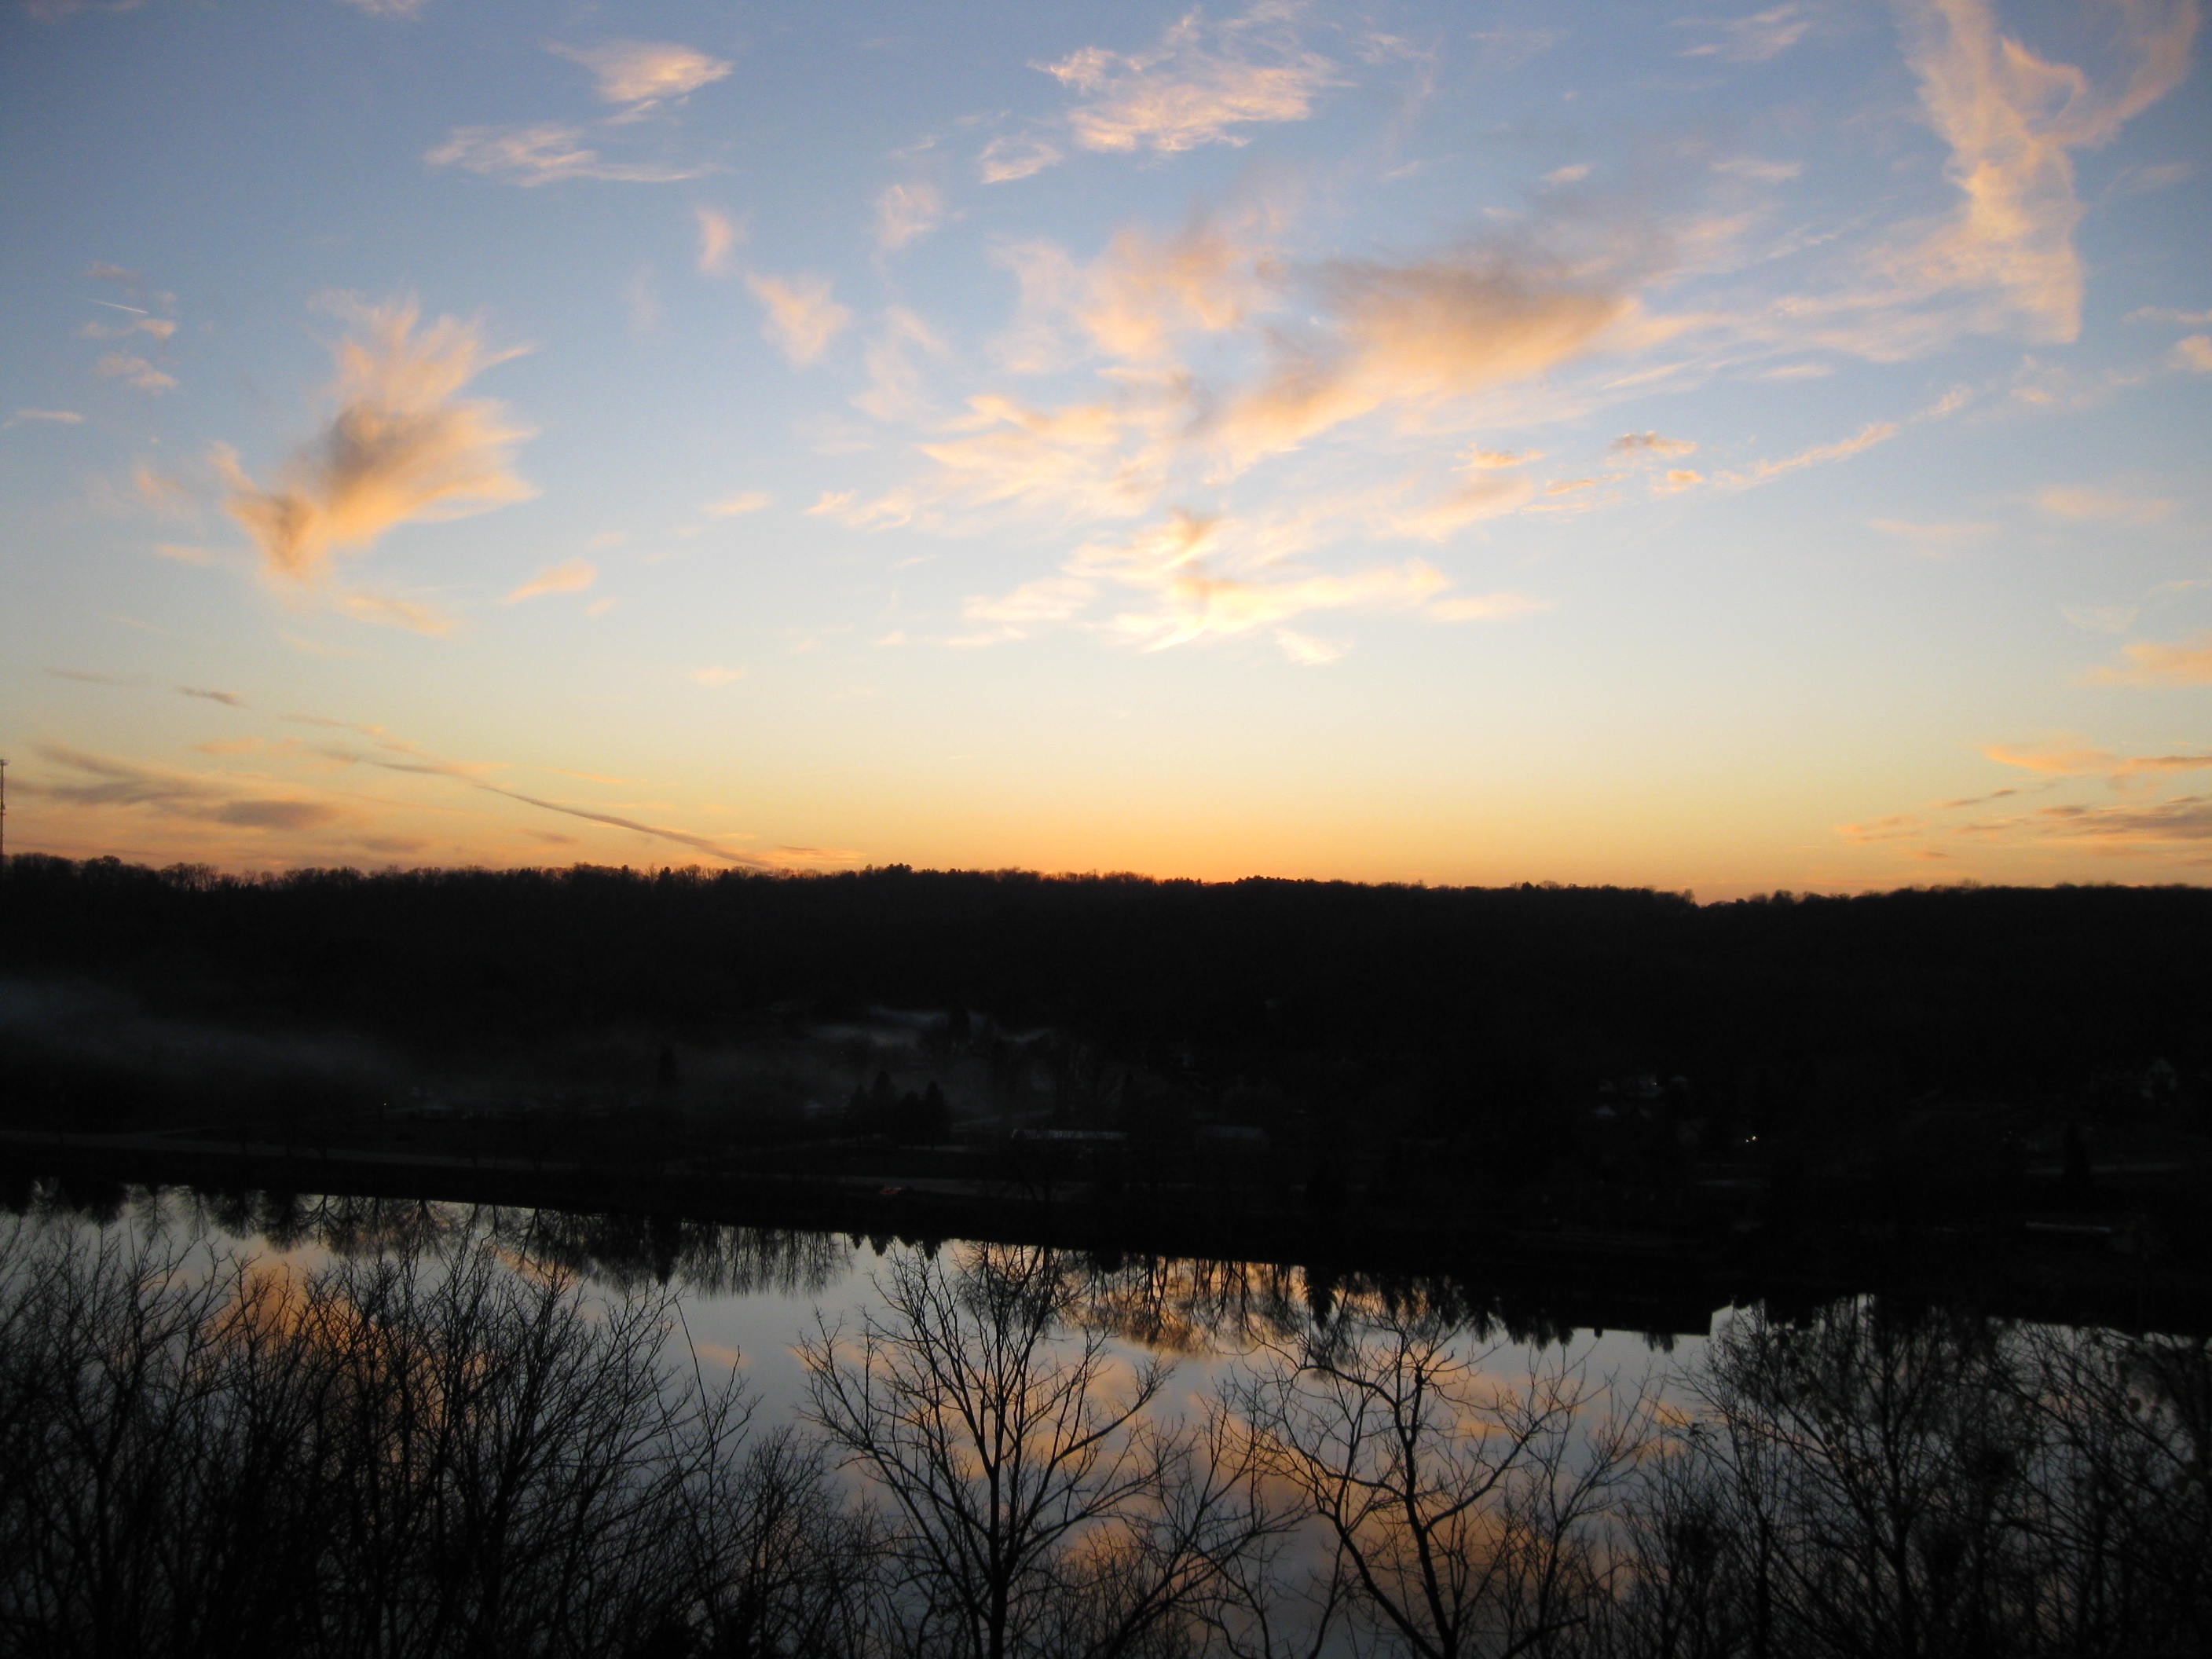
landscape, nature, cloud, sky, sun, sunrise, sunset, sunlight, morning, fall, lake, dawn, river, dusk, evening, reflection, tranquil, scenic, peaceful, scenery, outdoors, fall foliage, oregon, blackhawk, afterglow, fall trees, fall background, rock river, oregon illinois, lowden park, atmospheric phenomenon